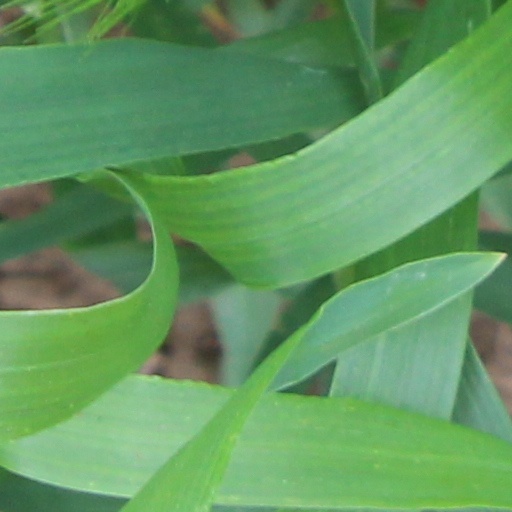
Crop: wheat